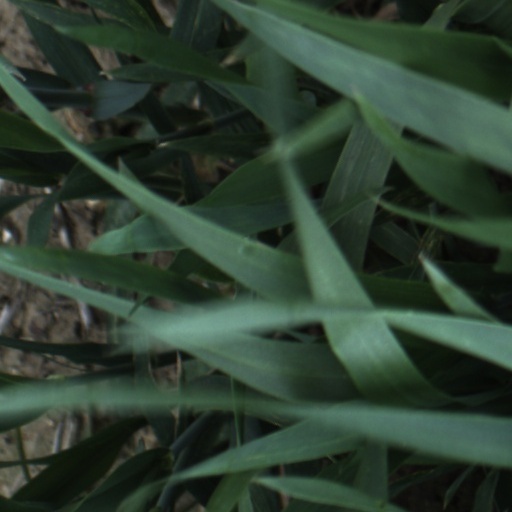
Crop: wheat